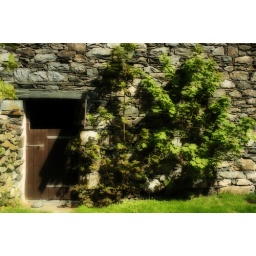
Door and tree of a building in Stonethwaite.